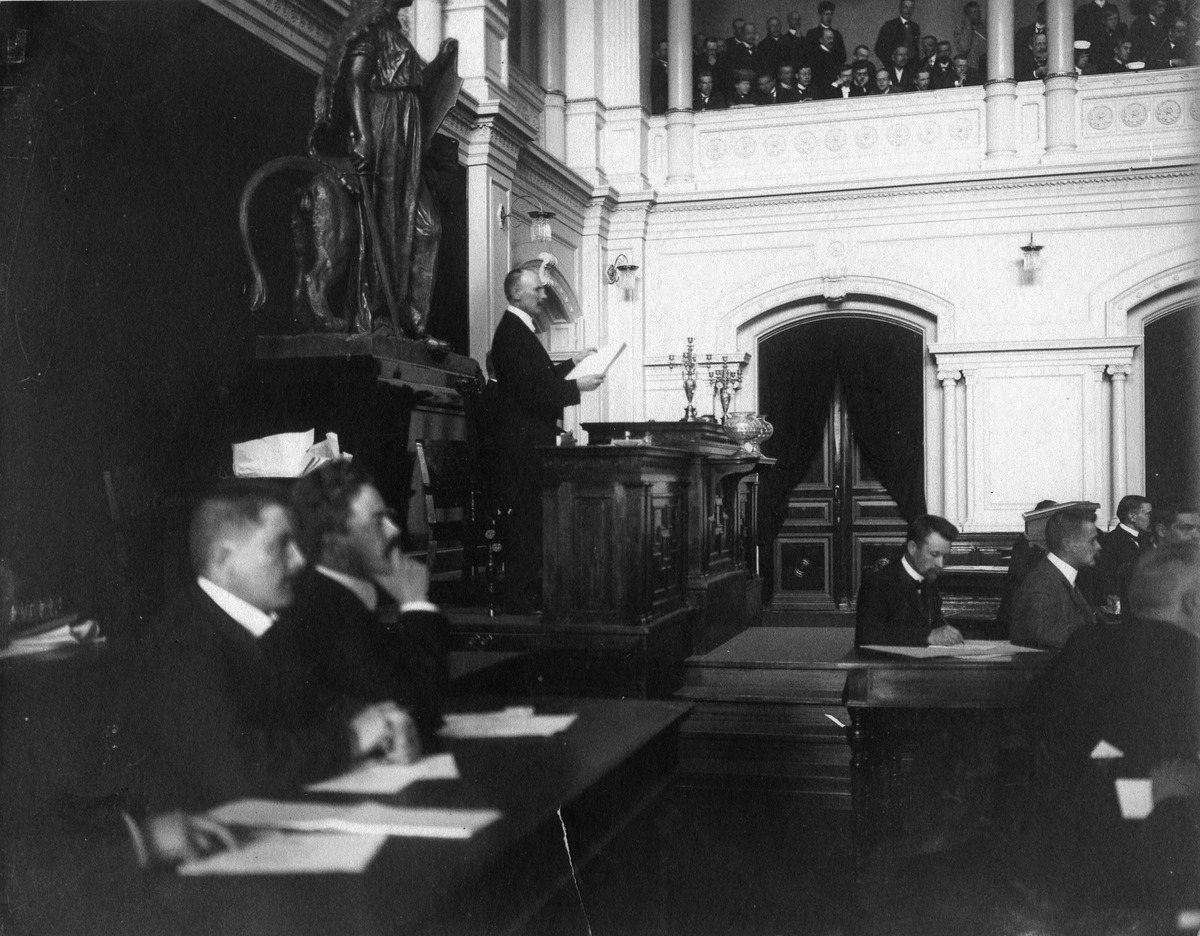
Ensimmäisten yksikamaristen valtiopäivien avajaisistunto 25
sisällön kuvaus: Ensimmäisten yksikamaristen valtiopäivien avajaisistunto 25.5.1907. Palokunnantalon juhlasalissa, Hakasalmenkatu 3 (=Keskuskatu 7). Keskellä puhemiesten koroke. mustavalkoinen
Kuvaaja: Brander, Signe, valokuvaaja
Ajankohta: kuvausaika 25.05.1907
Paikka: Suomi, Uusimaa, Helsinki, Kluuvi Helsinki, Hakasalmenkatu 3 Keskuskatu 7
Aiheet: valtiopäivät, kansanedustuslaitos, kansanedustajat